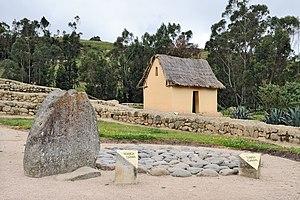
Ingapirca, Ecuador, ruines de la civilisation des Cañaris: pierre astronomique (à gauche), tombe (à droite) et maison reconstruite. Le sommet de la pierre est sculpté de la manière à ce que le 21 juin, au solstice d'""hiver"", l'ombre formée prend la forme d'un puma, d'un condor et d'un serpent, qui sont les animaux sacrés des Cañaris."